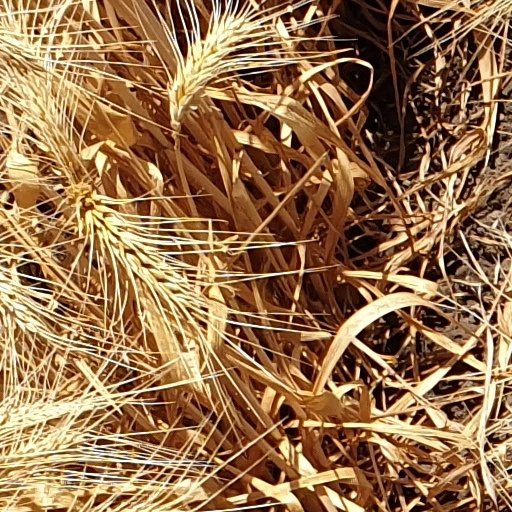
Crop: wheat